Gray molasses

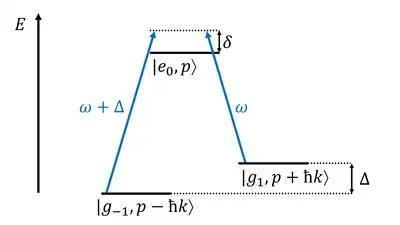
p\rangle</math>).

Denote the two ground states and the excited state of the electron formula_4 and formula_5, respectively. The atom also has overall momentum, so the overall state of the atom is a product state of its internal state and its momentum, as shown in the figure. In the presence of counter-propagating beams of opposite polarization, the internal states experience the atom-light interaction Hamiltonian